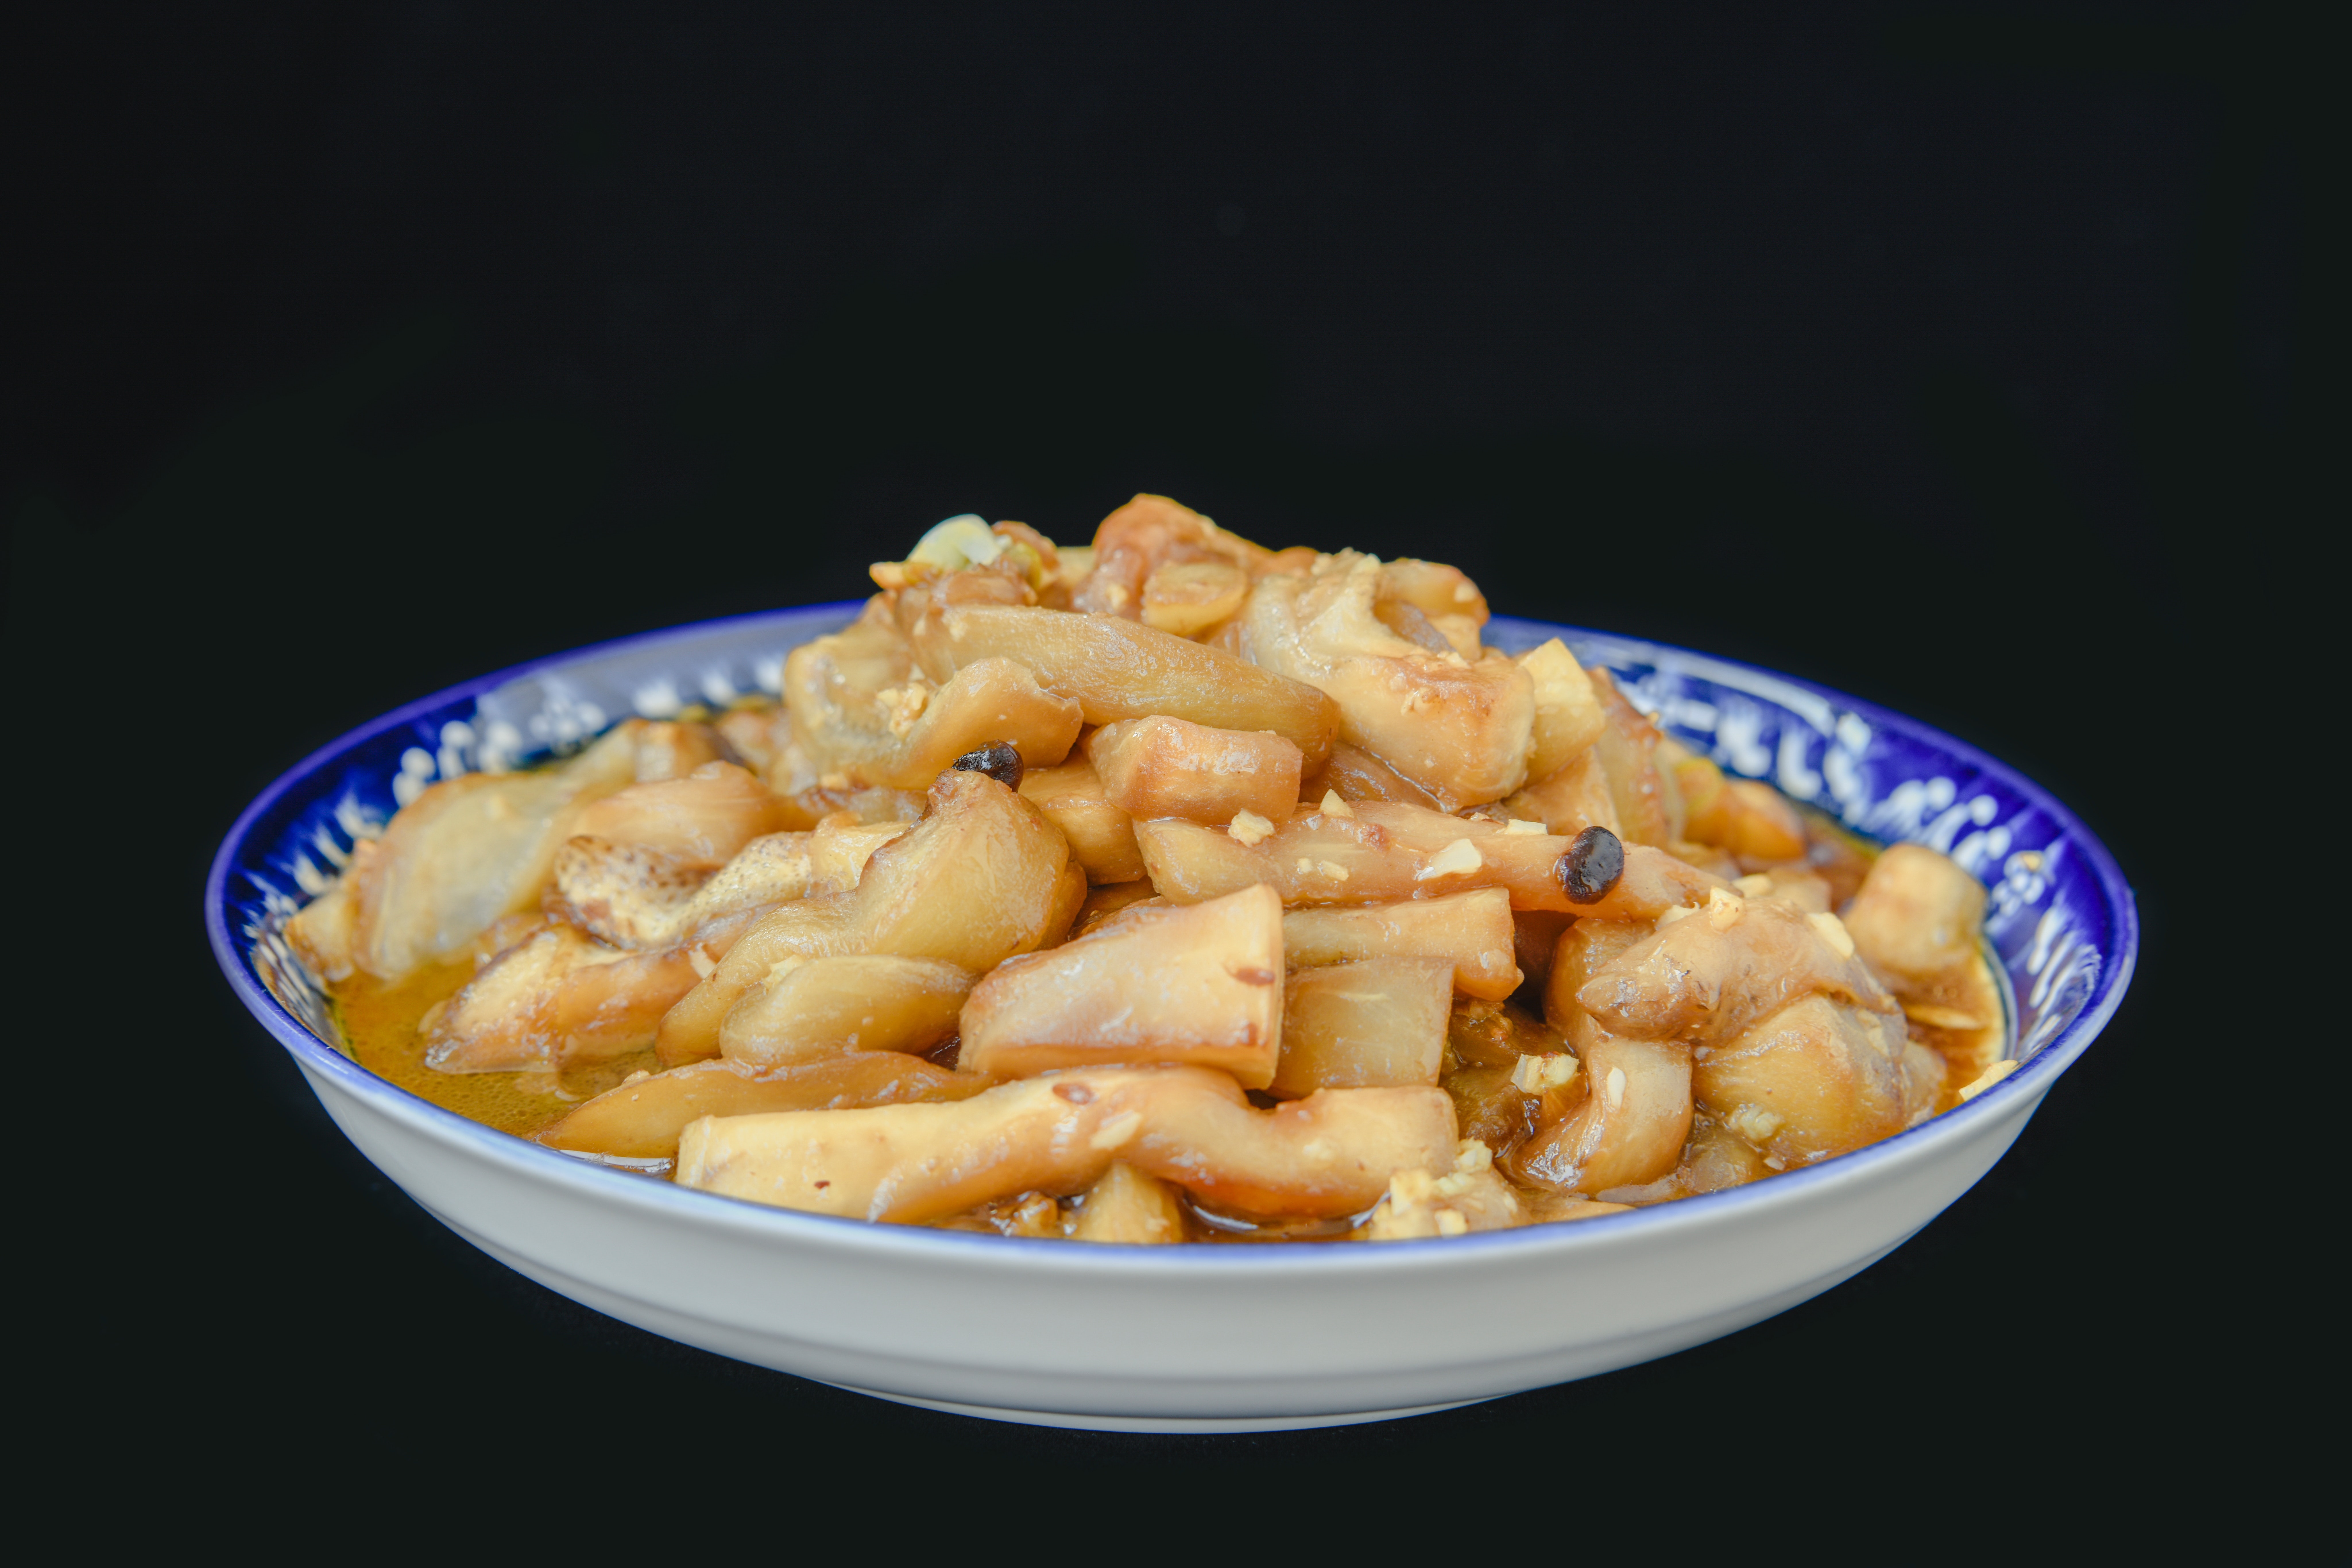
food, ingredient, cavatelli, recipe, staple food, rigatoni, fast food, pasta, dish, cuisine, produce, plant, comfort food, side dish, vegetable, penne, italian food, snack, dessert, american food, canadian cuisine, junk food, vegan nutrition, vegetarian food, root vegetable